Thermoelectric generator

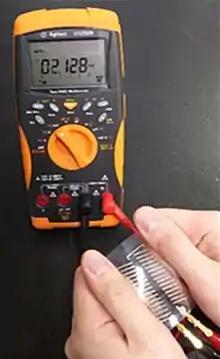
Generation of electricity by grabbing both sides of a flexible thermoelectric device

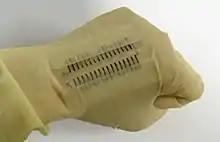
PEDOT:PSS-based model embedded into a glove to generate electricity by body heat

Researchers are trying to develop new thermoelectric materials for power generation by improving the figure-of-merit zT. One example of these materials is the semiconductor compound ß-ZnSb, which possesses an exceptionally low thermal conductivity and exhibits a maximum zT of 1.3 at a temperature of 670K. This material is also relatively inexpensive and stable up to this temperature in a vacuum, and can be a good alternative in the temperature range between materials based on BiTe and PbTe. Among the most exciting developments in thermoelectric materials was the development of single crystal tin selenide which produced a record zT of 2.6 in one direction. Other new materials of interest include Skutterudites, Tetrahedrites, and rattling ions crystals.